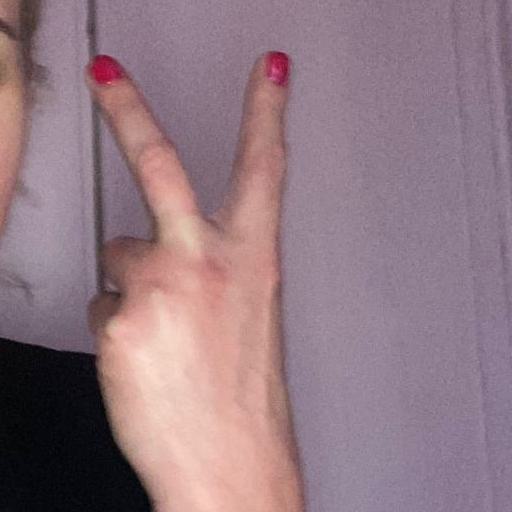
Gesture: peace_inverted